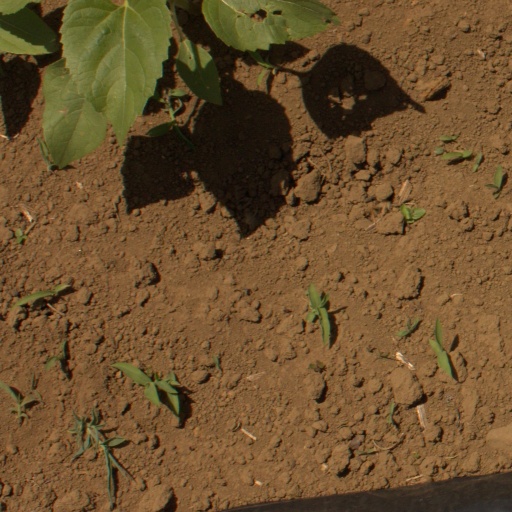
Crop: Jerusalem artichoke